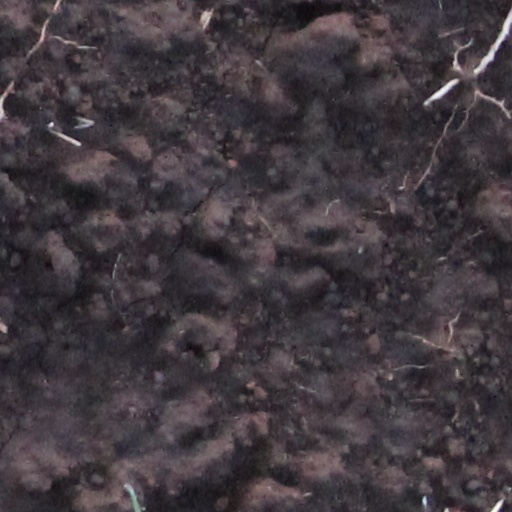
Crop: wheat